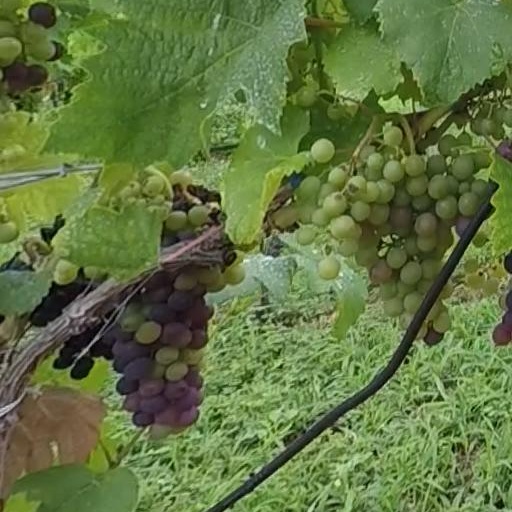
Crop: grape